Induction puzzles

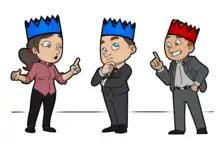
One type of induction puzzle concerns the wearing of colored hats, where each person in a group can only see the color of those worn by others, and must work out the color of their own.

Induction puzzles are logic puzzles, which are examples of multi-agent reasoning, where the solution evolves along with the principle of induction.